List of twin towns and sister cities in Armenia

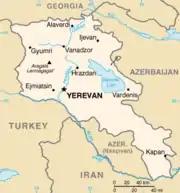
Map of Armenia

This is a list of places in Armenia which have standing links to local communities in other countries known as "town twinning" (usually in Europe) or "sister cities" (usually in the rest of the world).